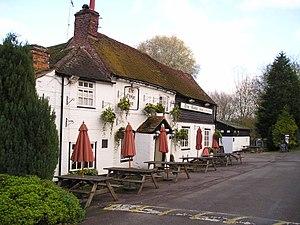
Linslade est une ville d'Angleterre dans le Bedfordshire.